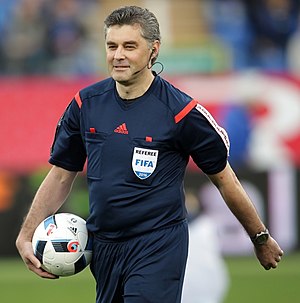
Aleksej Nikolajev
Aleksej Valerevitj Nikolajev er en russisk fodbolddommer fra Moskva. Han har dømt internationalt under det internationale fodboldforbund FIFA siden 2007, hvor han siden 2011 har været indrangeret som elite kategori-dommer, der er det højeste niveau for internationale dommere.